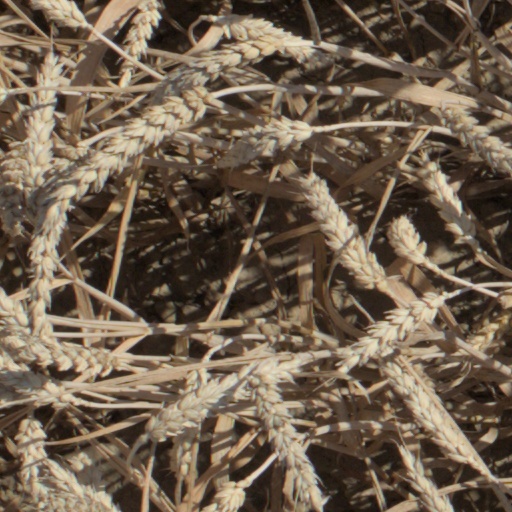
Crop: wheat